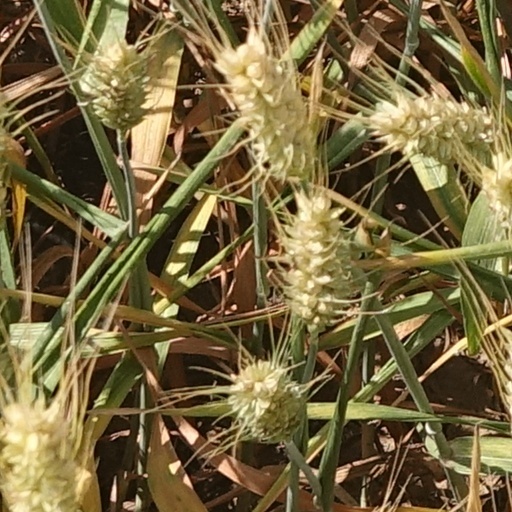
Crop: wheat